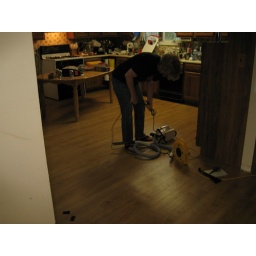
Building the kitch floor in my parent's house